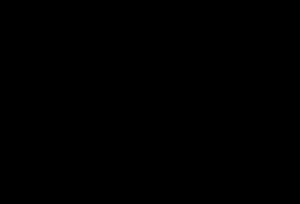
Azalide est un terme générique pour les dérivés de l’érythromycine dont l’azithromycine.